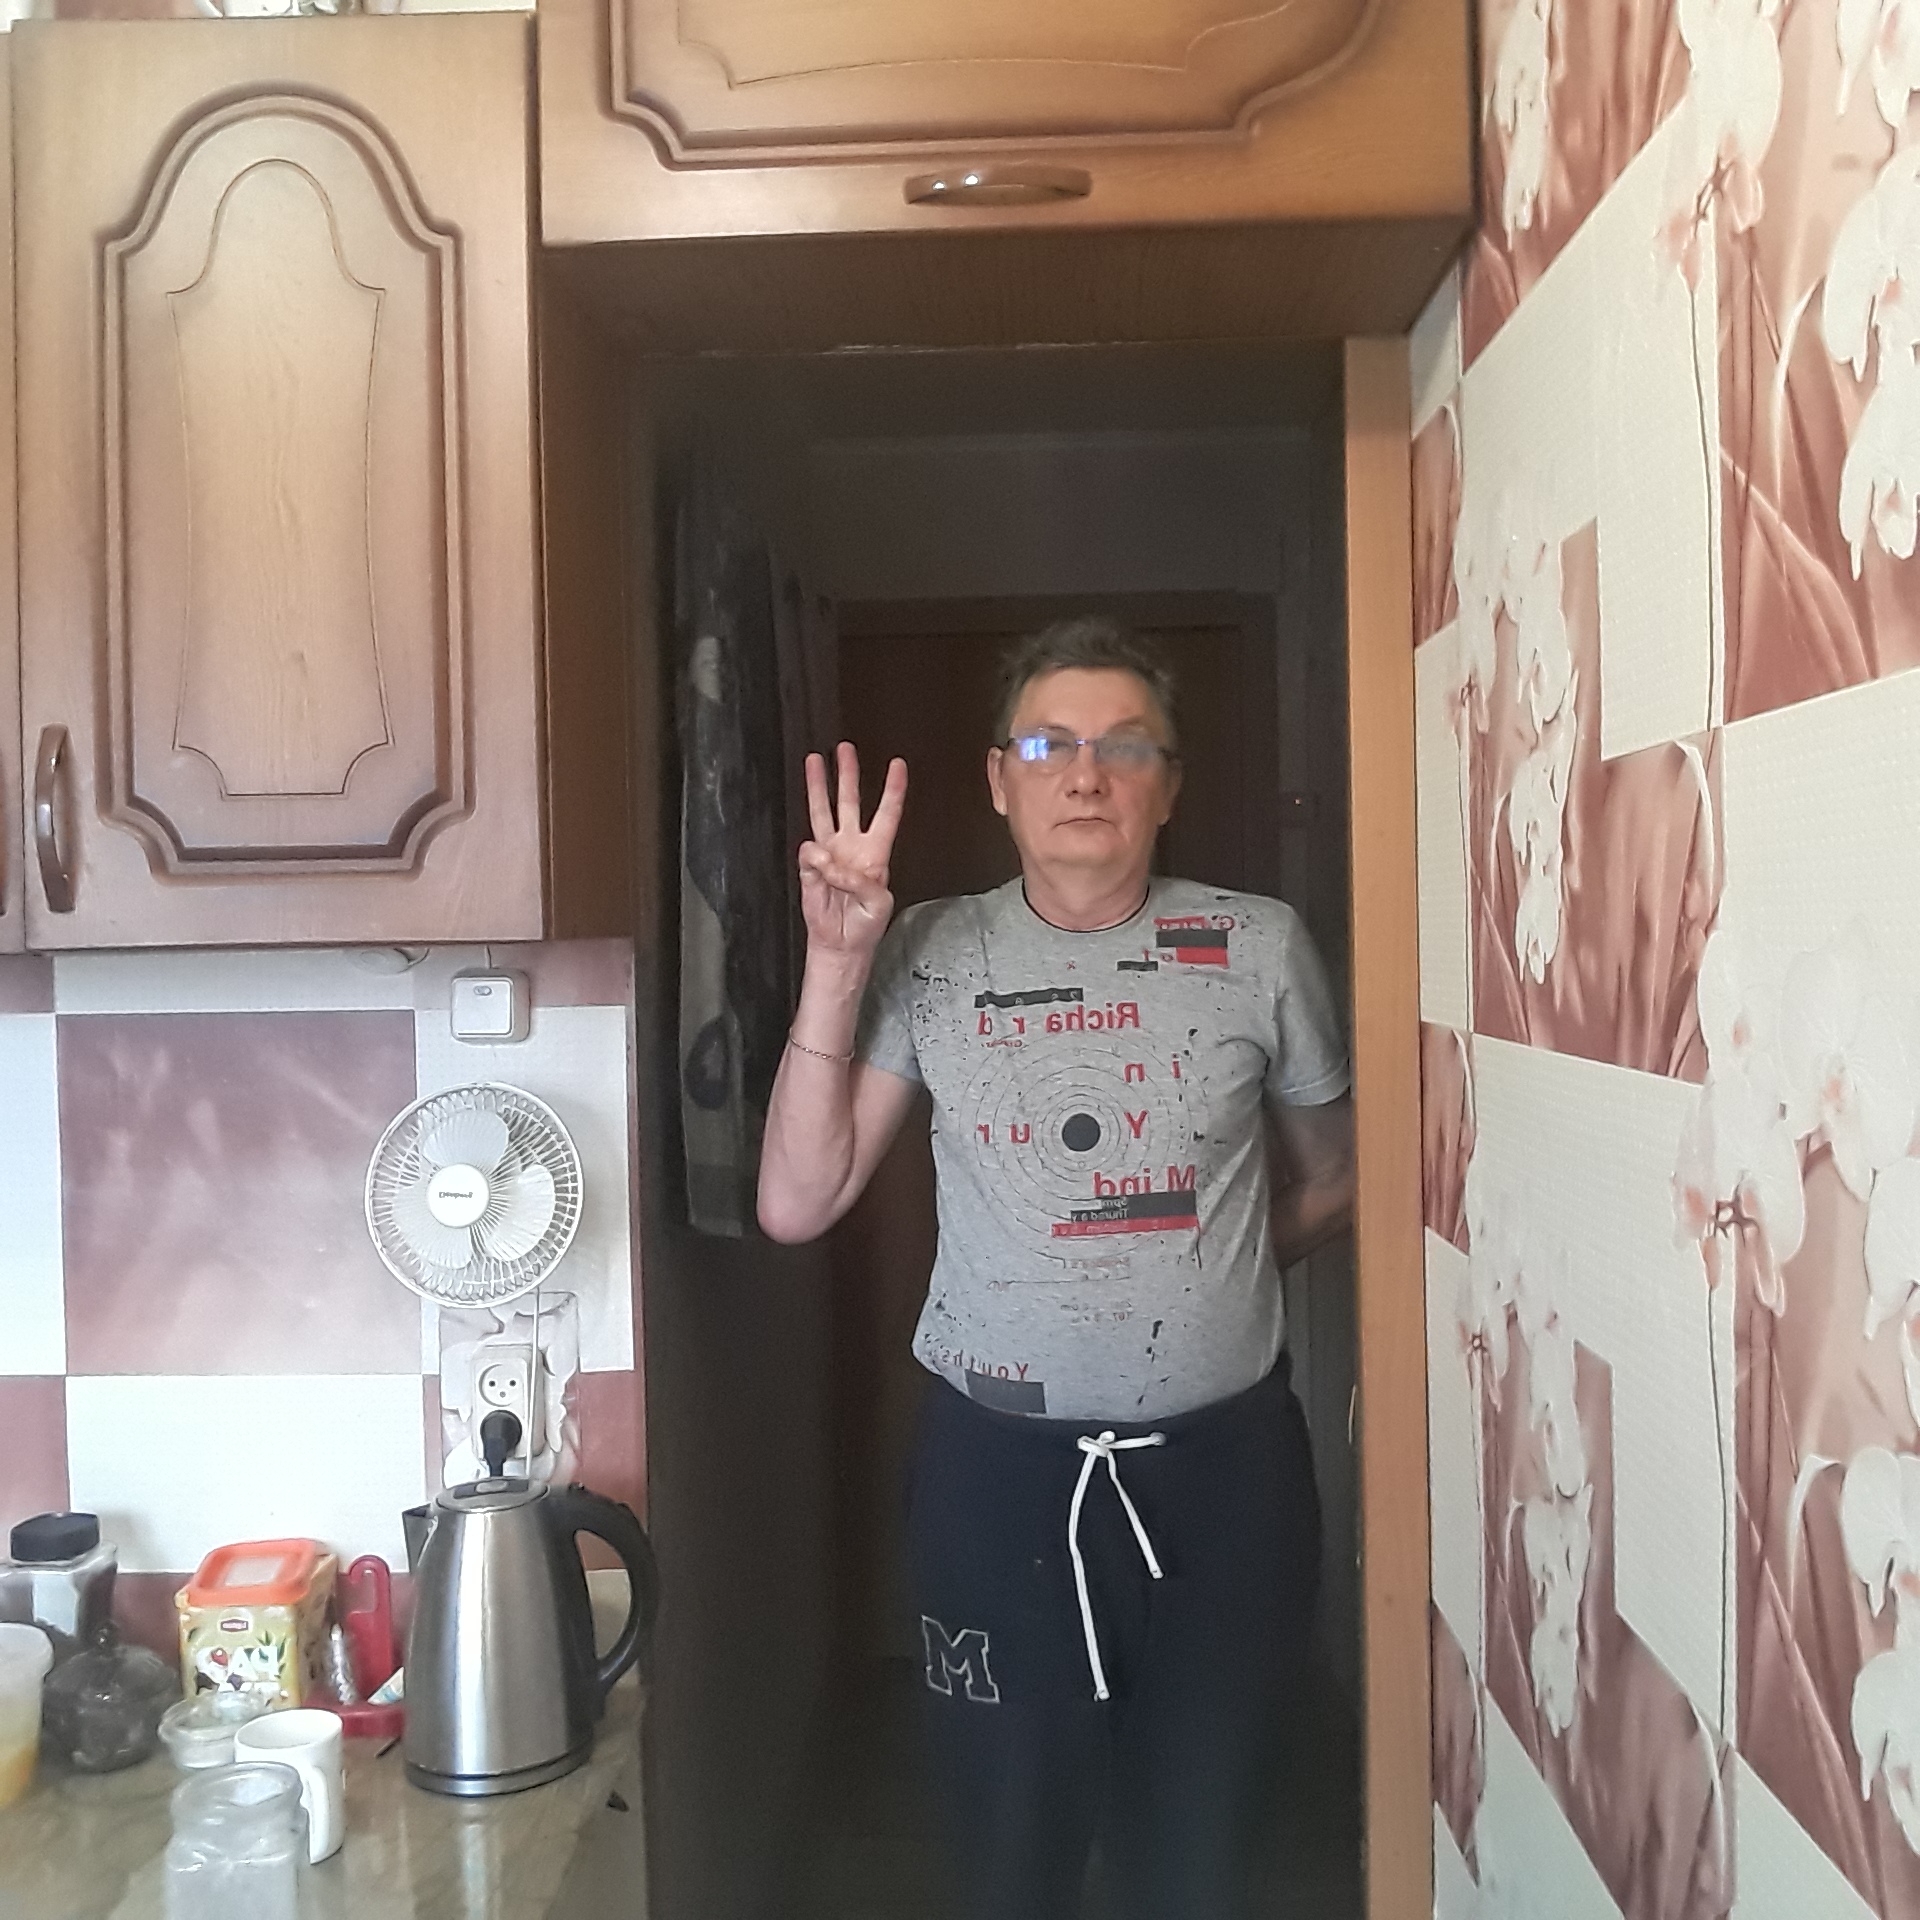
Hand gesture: three